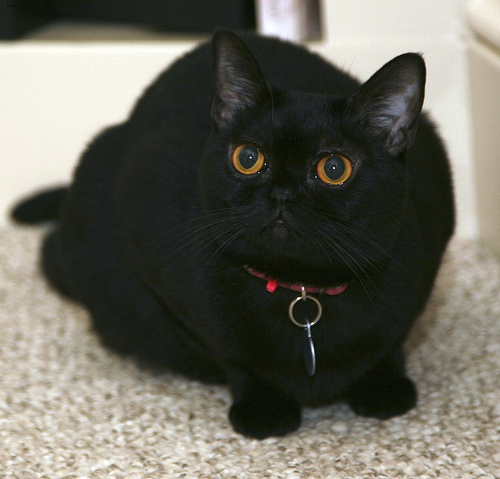
Breed: bombay